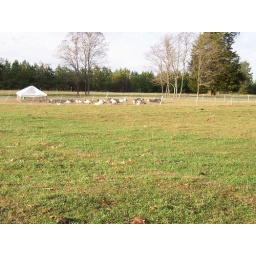
Another shot of the green grass and Turkey Tractor in the distance.